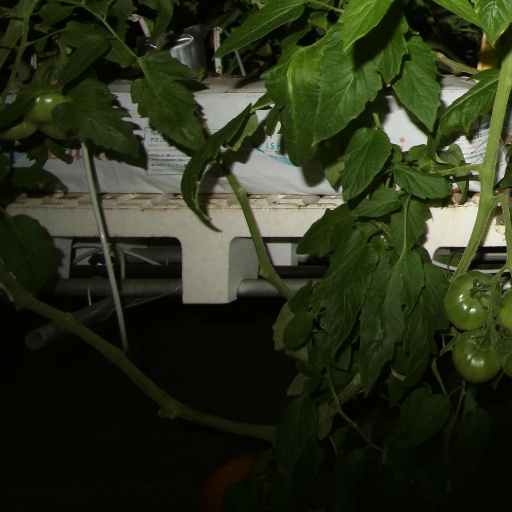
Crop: tomato